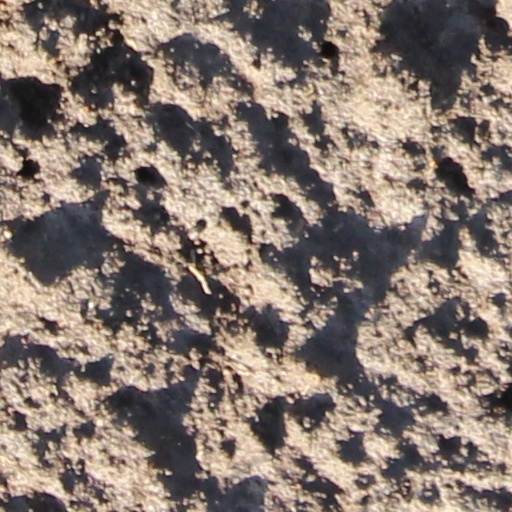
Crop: wheat